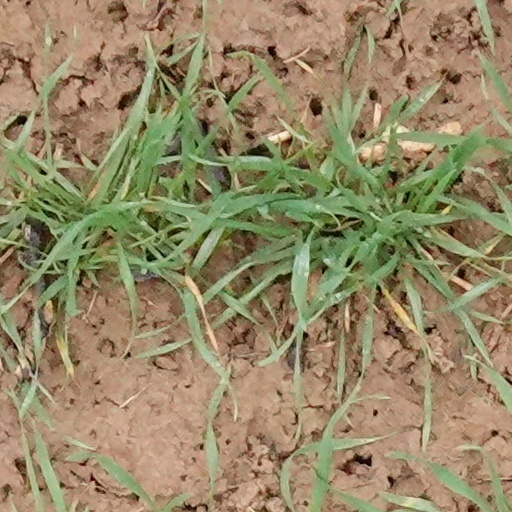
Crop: wheat